Tifton, Georgia

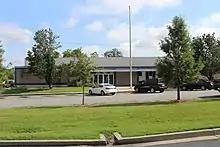
Tifton Post Office

Tifton was founded in 1872 in Berrien County at the junction of the Georgia Southern and Florida Railroad and the Brunswick and Western Railroad by sawmill owner Henry H. Tift. Tifton was incorporated as a city in 1890. In 1905, it was designated county seat of the newly formed Tift County.